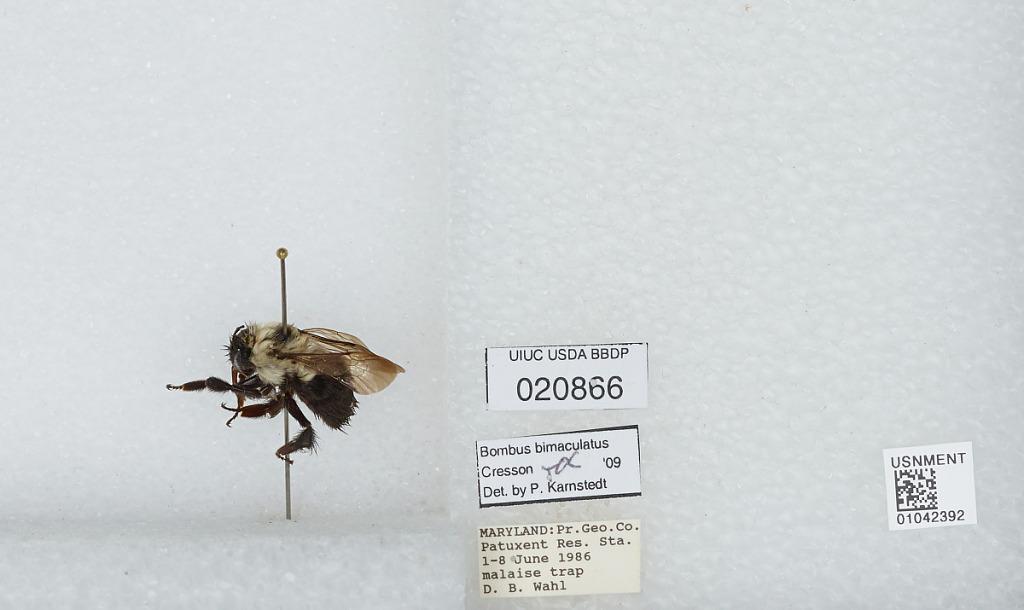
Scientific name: Bombus sp.
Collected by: D. Wahl
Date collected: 1986-6-1
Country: United States
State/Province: Maryland
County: Prince George's
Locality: Patuxent Research Station
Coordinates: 39.06, -76.78
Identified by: Karnstedt, P.